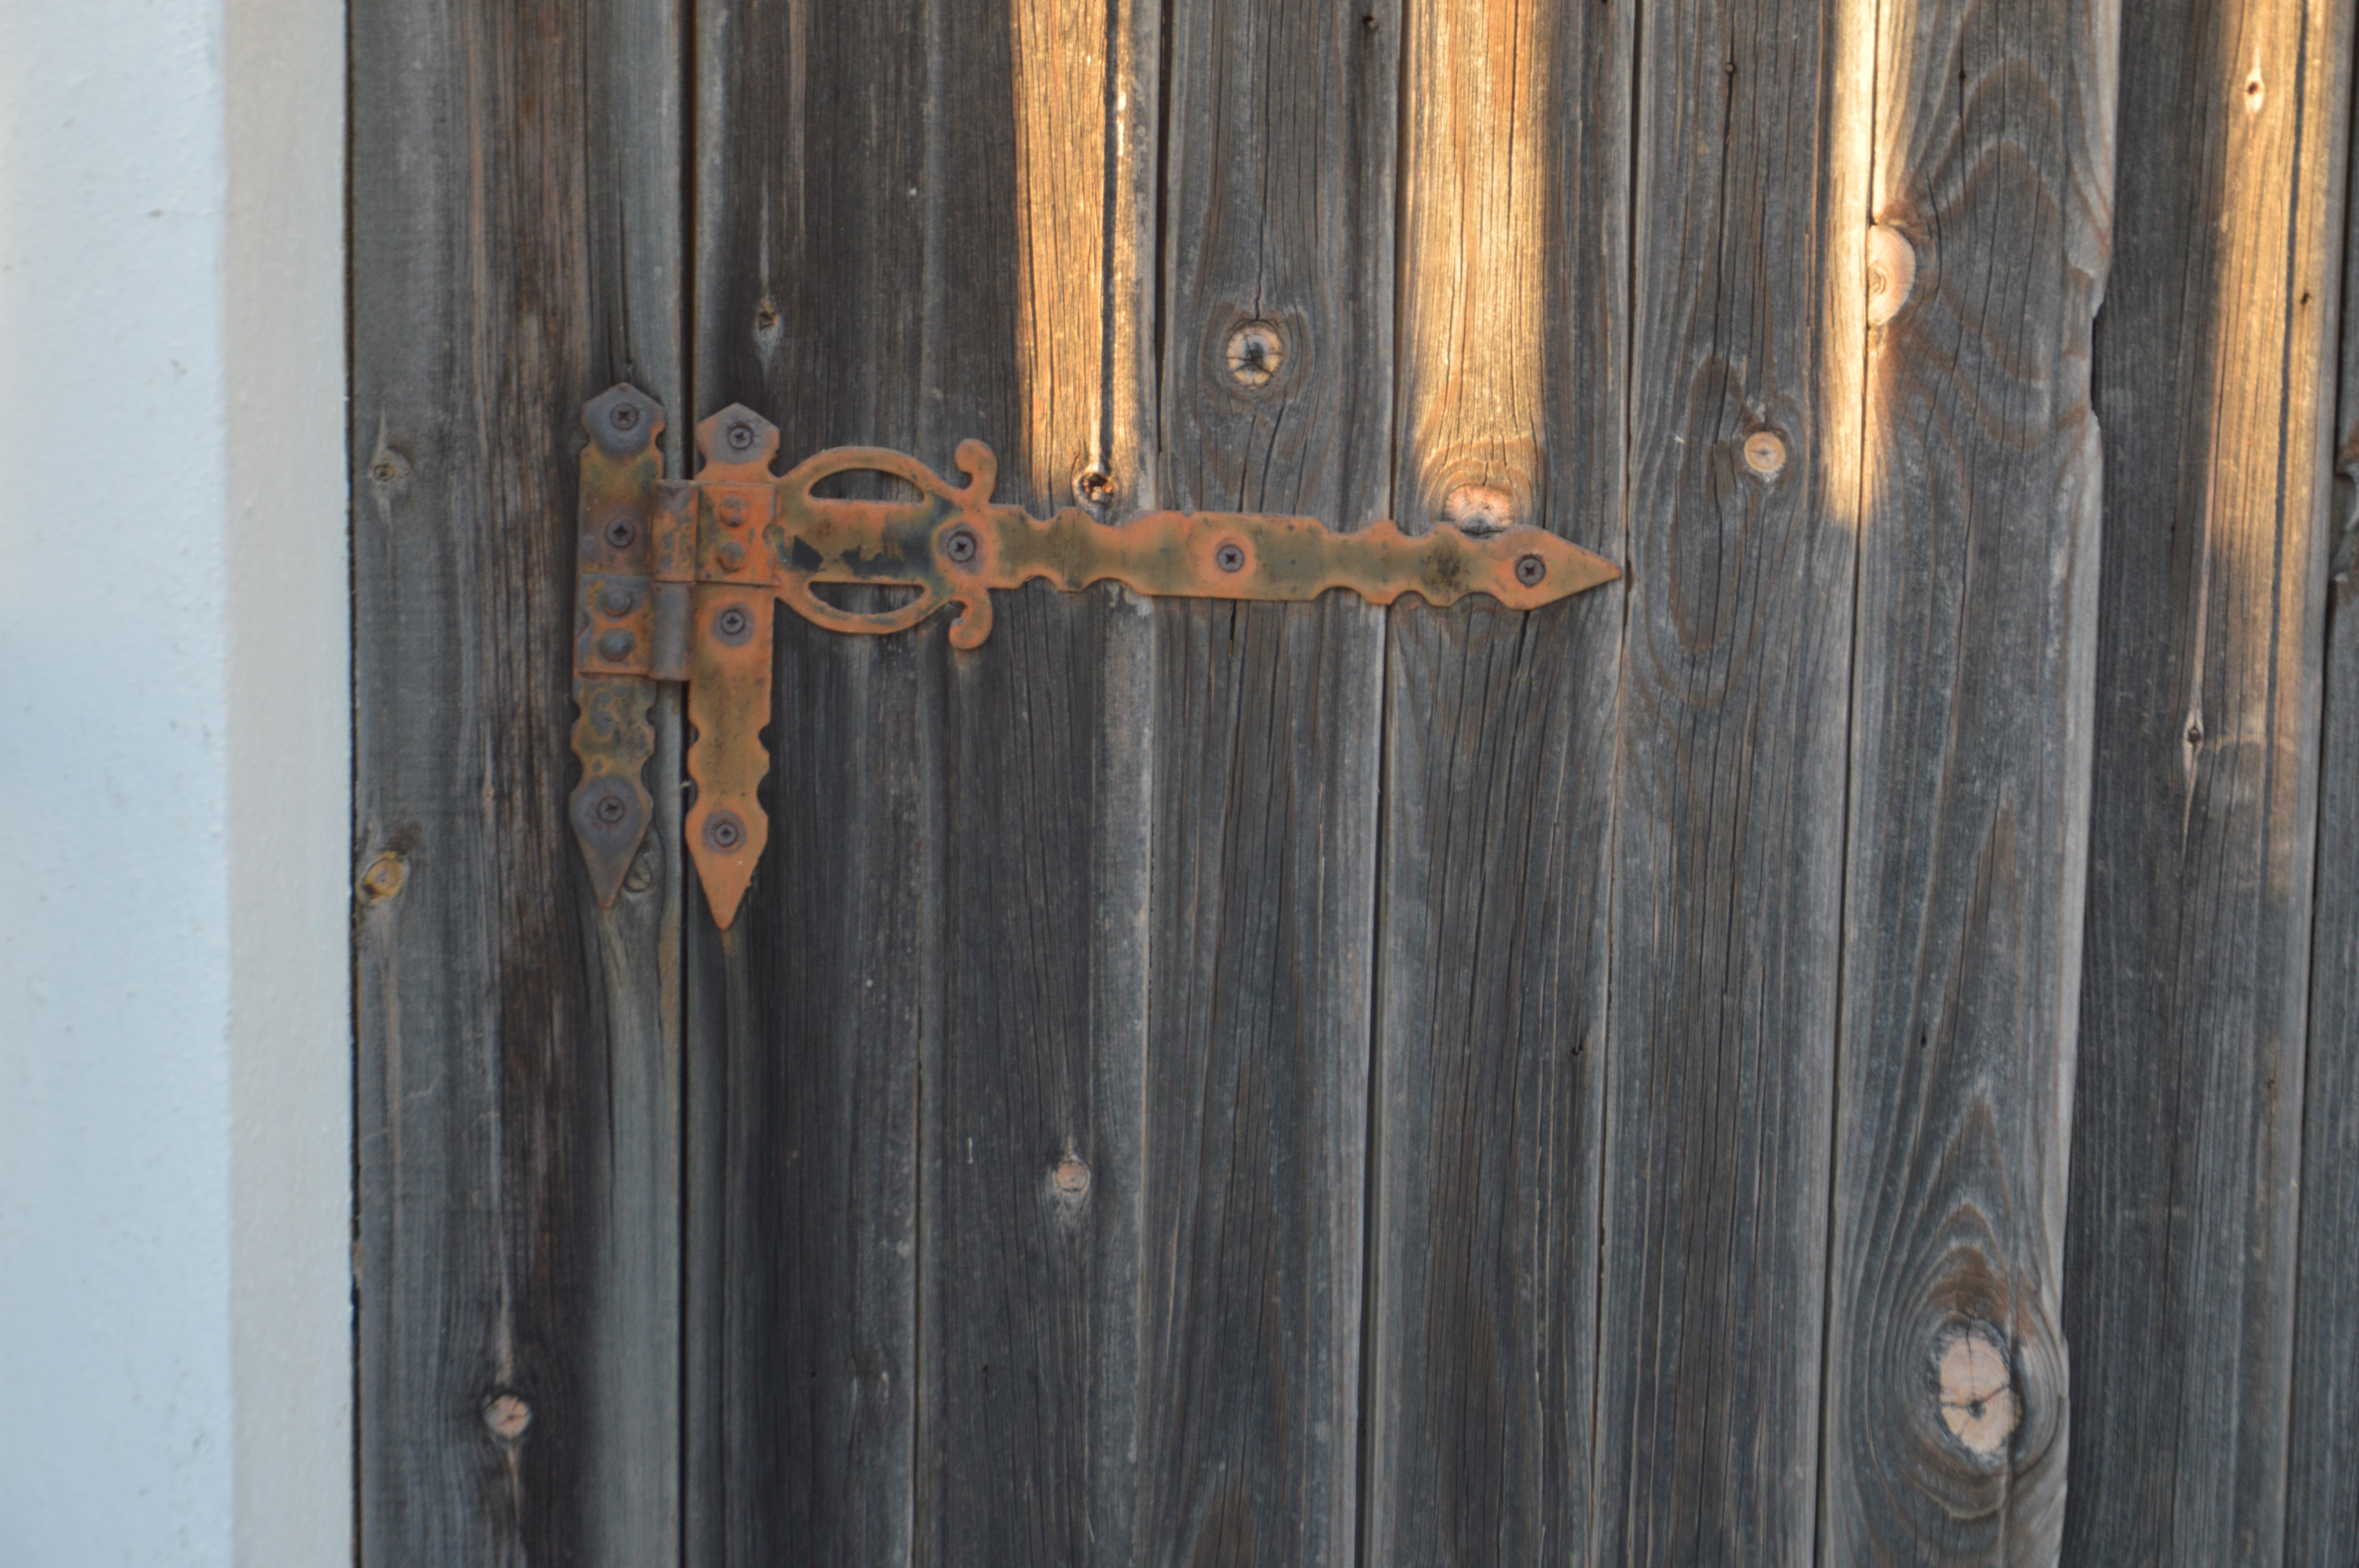
travel, medieval, old, island, town, historic, greek, architecture, europe, rhodos, vacation, greece, rodos, tourist, summer, building, rhodes, ancient, landmark, street, tourism, stone, people, editorial, unesco, city, market, heritage, mediterranean, knights, wood, fixture, handle, door, home door, lock, wood stain, plank, hardwood, composite material, font, gas, fence, metal, gate, building material, pattern, siding, lumber, number, door handle, varnish, facade, rust, home fencing, household hardware, latch, steel